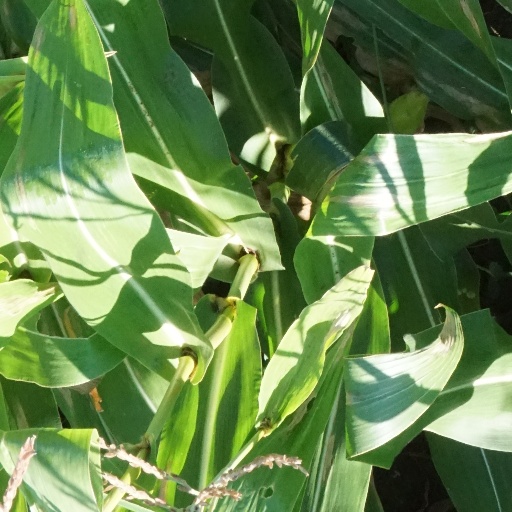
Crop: maize; corn